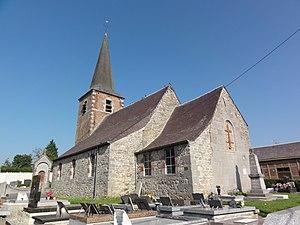
Bérelles (Nord, Fr) église